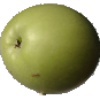
Label: apple_granny_smith